Edinburgh Place Ferry Pier

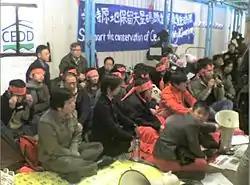
Student sit-in to protest against the demolition of the pier, 16 December 2006

Further spurred by the start of demolition on the afternoon of 12 December 2006, more protesters started gathering spontaneously after workers removed the bell and the clock face from the tower, leaving a big hole. Activists, including "Long Hair" Leung Kwok-hung, rushed into and occupied part of the demolition site, chanting slogans from the roof of an excavator and demanded to meet Secretary for Housing, Planning and Lands, Michael Suen Ming-yeung. Protesters formed a human chain at the entrance of the construction site so as to try to stop the construction crew and machines from further demolishing the site.